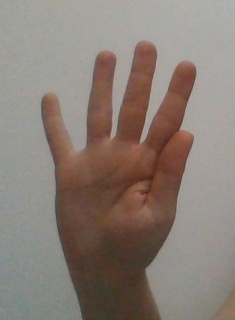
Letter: sheen